Baruch Spinoza

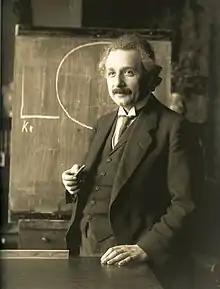
Einstein 1921

Between 1660 and 1661, Spinoza moved from Amsterdam to Rijnsburg, allowing for a quiet retreat in the country and access to the university town, Leiden, where he still had many friends. Around this time, he wrote his "Short Treatise on God, Man, and His Well-Being", which he never published in his lifetime, thinking it would enrage the theologians, synods, and city magistrates. The "Short Treatise", a long-forgotten text that only survived in Dutch translation, was first published by Johannes van Vloten in 1862. While lodging with Herman Homan in Rijnsburg, Spinoza produced lenses and instruments to support himself and out of scientific interest. He began working on his "Ethics" and "Descartes' Principles of Philosophy", which he completed in two weeks, communicating and interpreting Descartes' arguments and testing the water for his metaphysical and ethical ideas. Spinoza's explanations of essential elements of the Cartesian system helped many interested people study the system, enhancing his philosophical reputation. This work was published in 1663 and was one of the two works published in his lifetime under his name. Spinoza led a modest and frugal lifestyle, earning income by polishing lenses and crafting telescopes and microscopes. He also relied on the generous contributions of his friends to support himself.